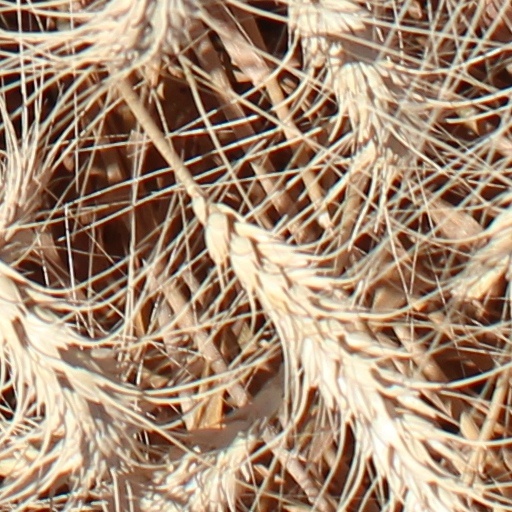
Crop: wheat